List of Major League Baseball annual doubles leaders

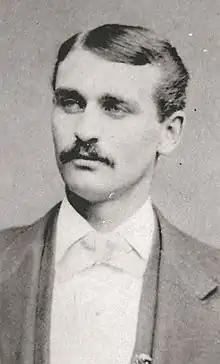
Ross Barnes was one of three players to lead the National League in doubles in its inaugural year of 1876, doing so with 21. He had also led the National Association twice during its inception, thereby making him the first player to lead two different leagues in doubles

In baseball, a double is recorded when the ball is hit so that the batter is able to advance to second base without an error by a defensive player. In Major League Baseball (MLB), the leader in each league (American League and National League) are recognized for their achievement.